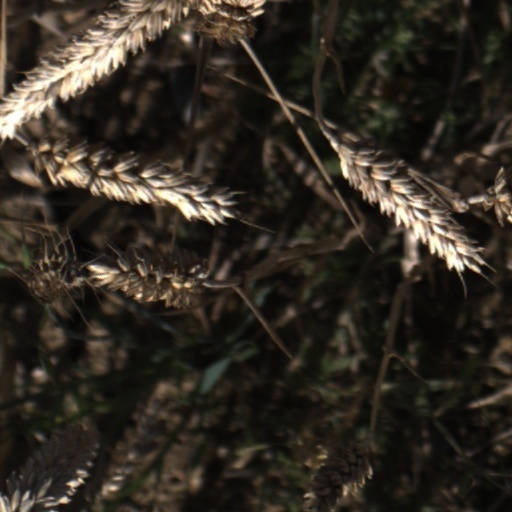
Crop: wheat